Water wheel

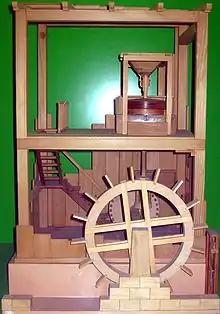
Vitruvius' undershot-wheeled watermill (reconstruction)

A special type of overshot/backshot wheel is the reversible water wheel. This has two sets of blades or buckets running in opposite directions so that it can turn in either direction depending on which side the water is directed. Reversible wheels were used in the mining industry in order to power various means of ore conveyance. By changing the direction of the wheel, barrels or baskets of ore could be lifted up or lowered down a shaft or inclined plane. There was usually a cable drum or a chain basket on the axle of the wheel. It is essential that the wheel have braking equipment to be able to stop the wheel (known as a braking wheel). The oldest known drawing of a reversible water wheel was by Georgius Agricola and dates to 1556.